Fédon's rebellion

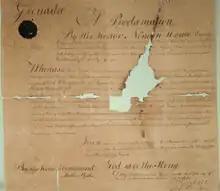
Proclamation of Ninian Home, 9 January 1795, announcing the disarming of immigrants to Grenada

Late 18th-century Grenada was a island in the South-Eastern Caribbean, with a population of 1,661 whites, 415 free coloured and 26,211 slaves. Geographically it is characterised by mountains, dense forests and steep ravines. Originally colonised by France, it was formally ceded it to Britain by the Treaty of Paris in 1763. At the same time, the British administration introduced legislation restricting the King's new subjects from official positions in governing the island. Although five years later this stopped being enforced—"to the consternation of old British subjects", comments the historian Edward L. Cox—in 1793, the Privy Council ordained that this gradual process of rehabilitation was illegal and returned the status quo—and the status of Catholics—to the 1763 position. Cox argues that as a result, "rather than solving immediately and permanently Grenada's nagging political problem the ruling may have contributed directly to the imminent rebellion", as there was now a ready-made skein of discontent for Fédon to tap into. The French re-captured the island during the American Revolutionary War, after Comte d'Estaing won the bloody land and naval Battle of Grenada in July 1779. This demonstrated to both the populace and the world that Britain could, with effort, be dislodged. However, the island was restored to Britain with the Treaty of Versailles in 1783. It was a heavy cotton-producing island, and as such was integral to Britain's Industrial Revolution and Economic boom. From this point on, argue Candlin and Pybus, "the British reoccupied Grenada with a renewed sense of purpose, determined to send a clear message of racial superiority and religious intolerance". The context of the country's political tribulations, argues Martin, was "an oppressive slave plantation complex", with a recent history of frequent, if unsuccessful, slave rebellions.